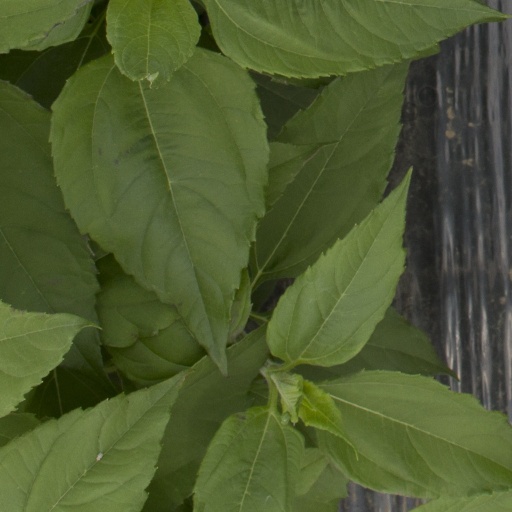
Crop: Jerusalem artichoke